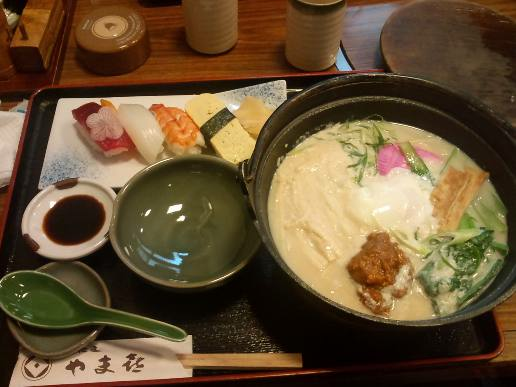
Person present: No